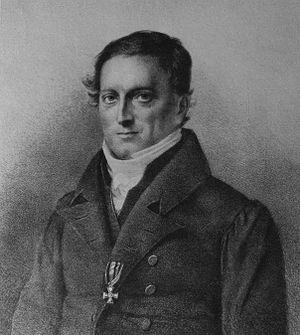
Rudolf Hermann Lotze est un philosophe, médecin et logicien allemand. Ayant reçu une formation solide en médecine, il possède des connaissances remarquables en biologie. Ses travaux médicaux l'ont conduit à des résultats pionniers dans le domaine de la psychologie scientifique. Il est l'une des figures centrales de la philosophie académique allemande du XIXᵉ siècle, et reste pendant longtemps l'un des philosophes allemands les plus célèbres et les plus discutés.